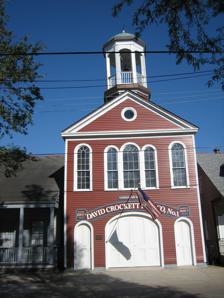
Building: David Crockett Fire Hall and Pumper
Country: United States of America
Year built: 1859
United States historic place David Crockett Fire Hall and Pumper U.S. National Register of Historic Places U.S. Historic district Contributing property Show map of Louisiana Show map of the United States Location 205 Lafayette St., Gretna, Louisiana Coordinates 29°55′08″N 90°03′47″W / 29.91889°N 90.06306°W / 29.91889; -90.06306 ( David Crockett Fire Hall and Pumper ) Area 0.2 acres (0.081 ha) Built 1859 Manufacturer R. Gould Co. Part of Gretna Historic District NRHP reference No. 83000510 Significant dates Added to NRHP January 27, 1983 Designated CP May 2, 1985 The David Crockett Fire Hall and Pumper , at 205 Lafayette St. in Gretna, Louisiana , was listed on the National Register of Historic Places in 1983. The fire station was built in 1859. It is a two-story wood-frame structure, which was later modified. The firehouse is part of Gretna Historical Society Museum . It is also a contributing property of the Gretna Historic District . References Wikimedia Commons has media related to David Crockett Fire Hall and Pumper .